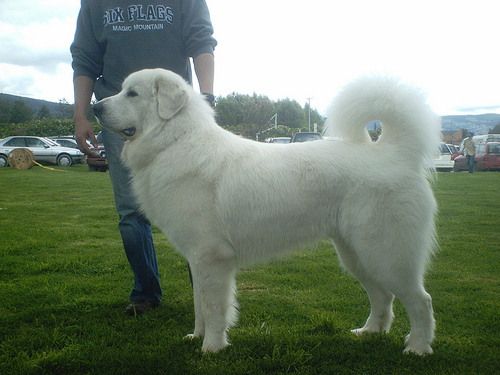
Animal: dog
Breed: great pyrenees